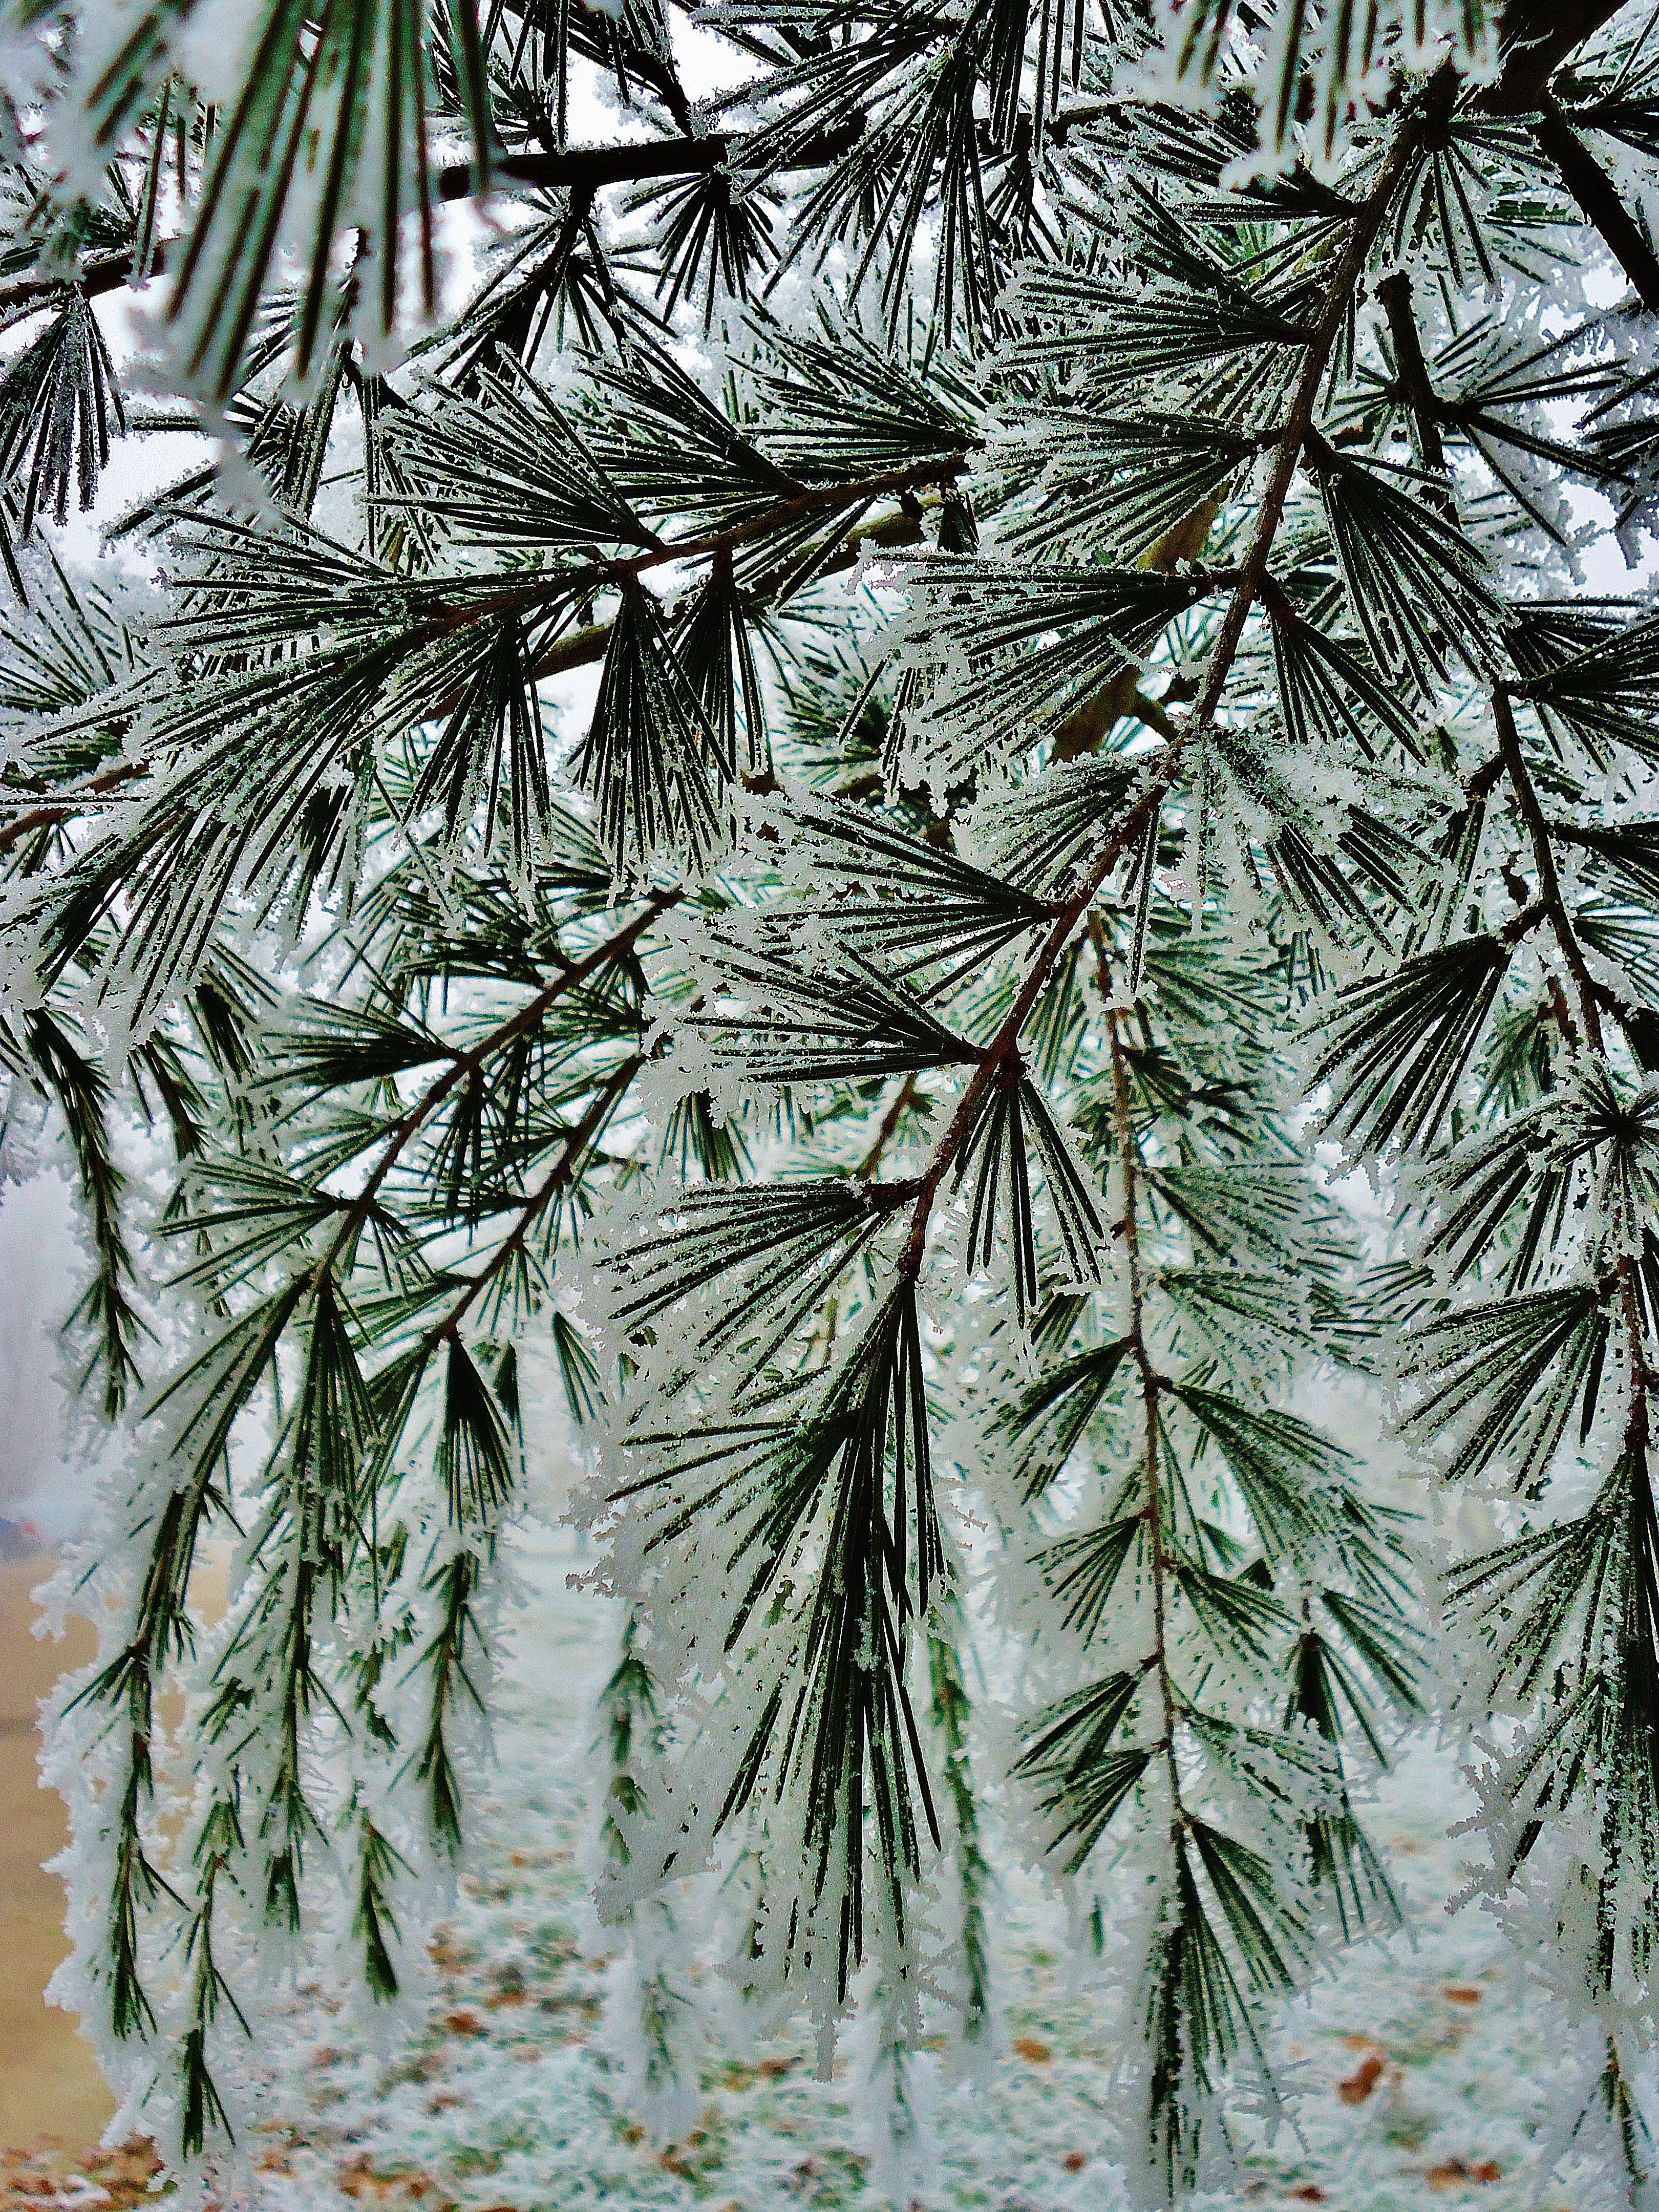
tree, forest, branch, cold, winter, plant, leaf, frost, trunk, green, jungle, botany, fir, flora, twig, conifer, spruce, habitat, flowering plant, natural environment, plant stem, woody plant, land plant, arecales, palm family